South African Class 91-000

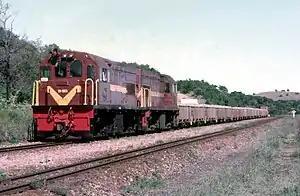
91-003 and 91-009 on a limestone train in April 1985

The South African Railways Class of 1973 was a narrow-gauge diesel–electric locomotive.